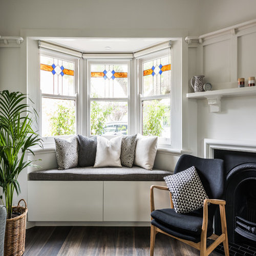
design ideas for a transitional living room with white walls , dark hardwood floors , no tv and a corner fireplace .